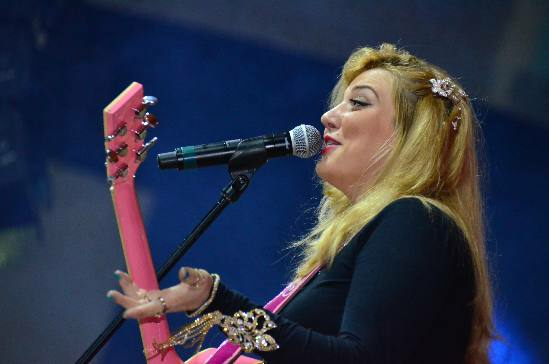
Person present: Yes